Qaanaaq

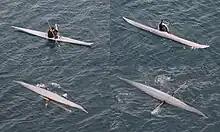
An Inuk man demonstrates kayaking techniques in the waters off Qaanaaq

The Qaanaaq area in northern Greenland was first settled around 2000 BCE by Paleo-Eskimos migrating from the Canadian Arctic. These people were displaced by the Thule culture, which followed the same migration route around 1100 CE. By 1600, climatic effects of the Little Ice Age caused the semi-nomadic Thule culture in Greenland to fragment into isolated groups, with inhabitants of the northwest diverging as the Inughuit. As they lost access to open water due to thickening sea ice, they lost the ability to build boats and had limited hunting opportunities.